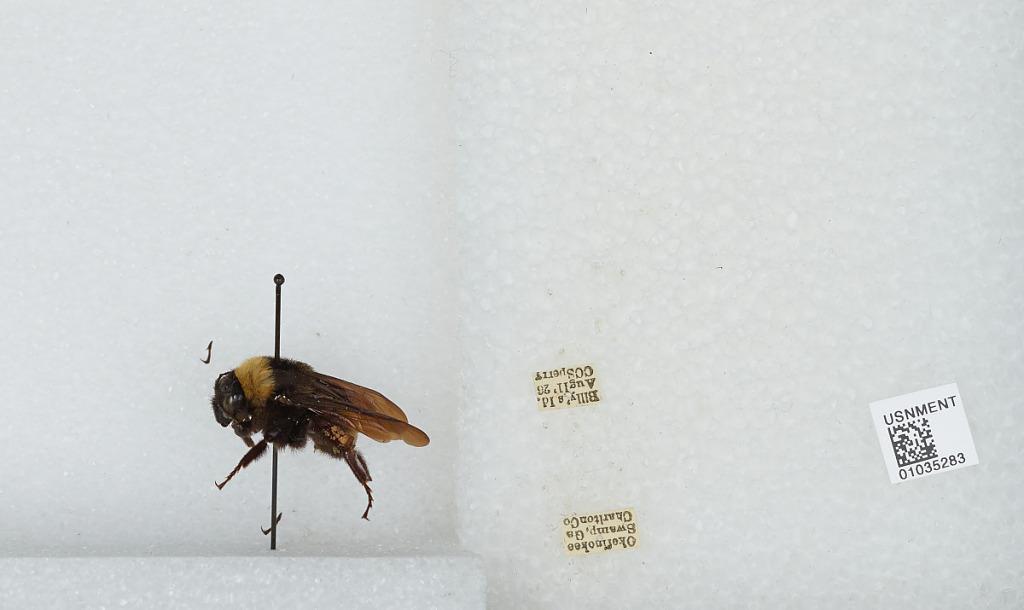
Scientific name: Bombus (Pyrobombus) ternarius Say
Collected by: C. Sperry
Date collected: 1926-8-11
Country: United States
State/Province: Georgia
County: Charlton
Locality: Billy's Island, Okefenokee Swamp
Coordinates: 30.8053, -82.3406